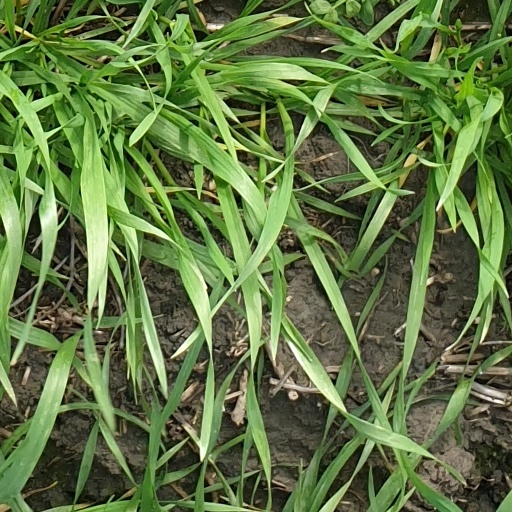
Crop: wheat